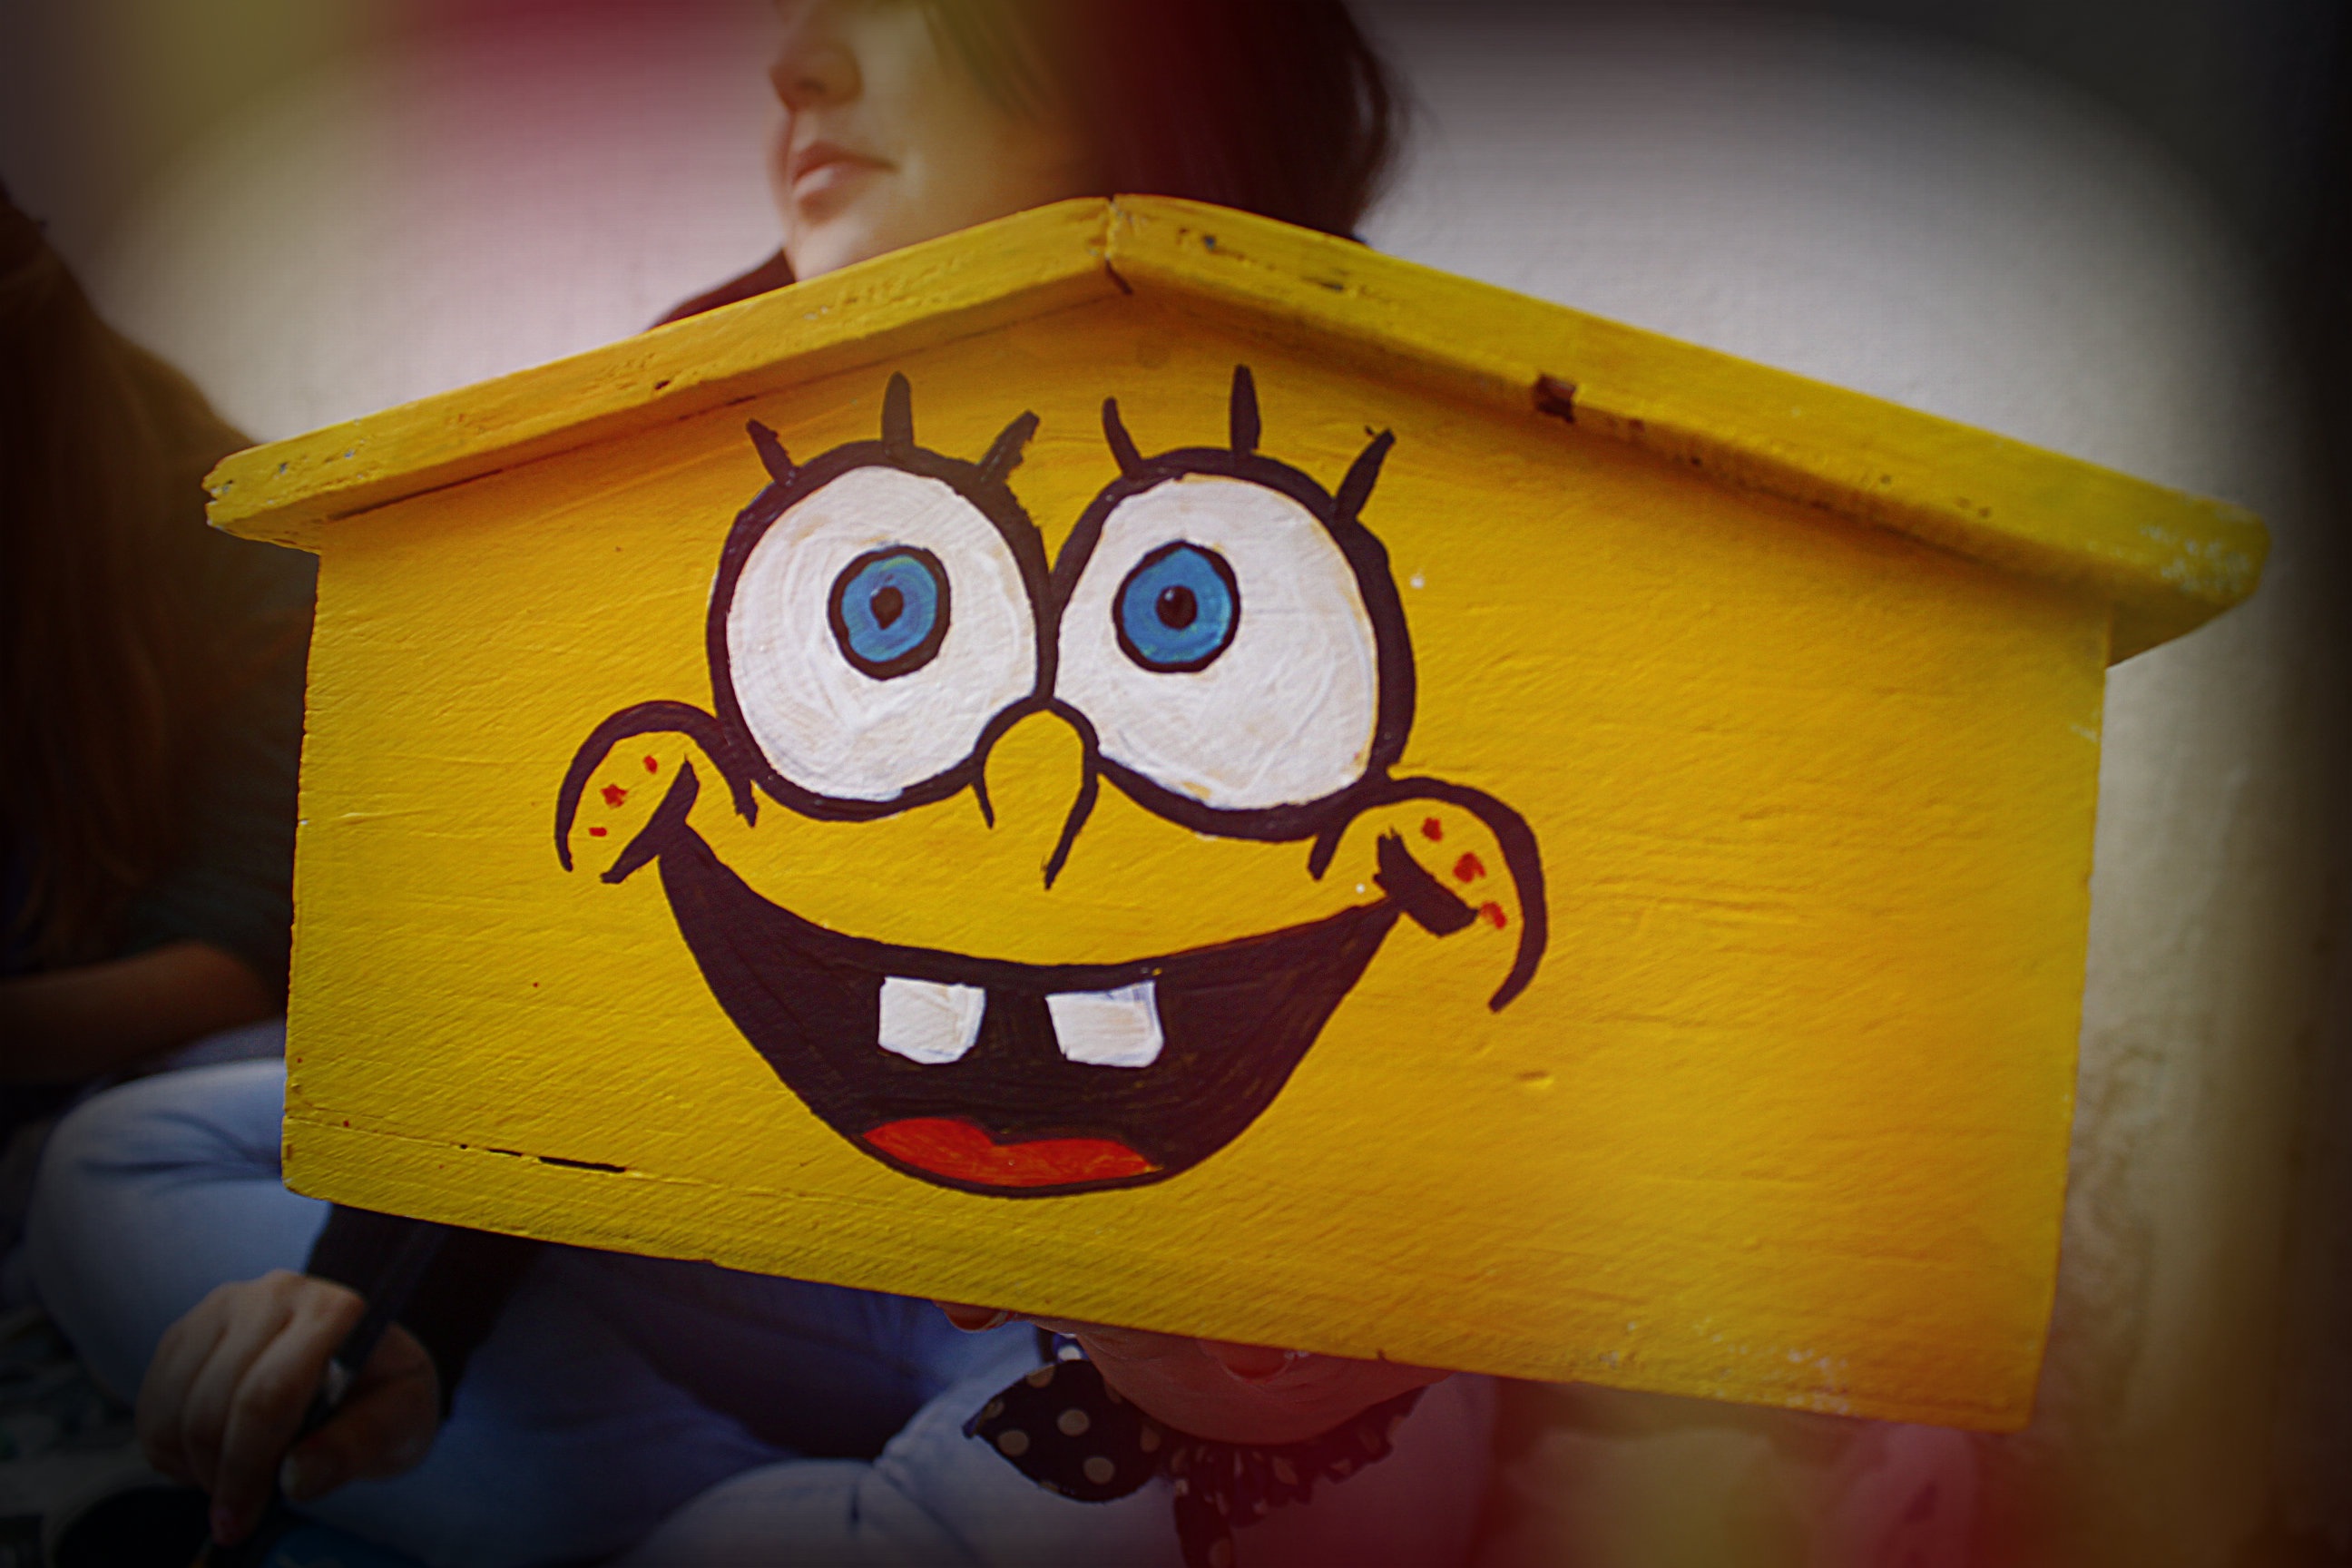
house, ceiling, color, yellow, toy, childhood, art, drawing, illustration, caricature, casita, sponge bob